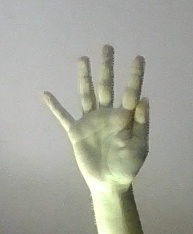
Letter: sheen